Misamis Oriental

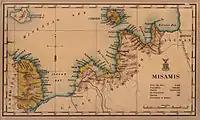

With the organization of the Department of Mindanao and Sulu in 1917, Misamis lost a territory covering Iligan and coastal towns along Iligan and Panguil bays to become part of the Lanao province, making the remaining western and eastern territories of Misamis isolated from each other. Highland areas south of Cagayan de Misamis down to Malaybalay area were carved out to become a sub-province of Bukidnon in 1914, then eventually a full province in 1917. During this period migrants from Luzon and Visayas then flocked to the area to seek new and better life and various economic opportunities. Most of them are Bicolanos, Hiligaynons, Ilocanos, Kapampangans and Tagalogs in addition to Cebuanos.